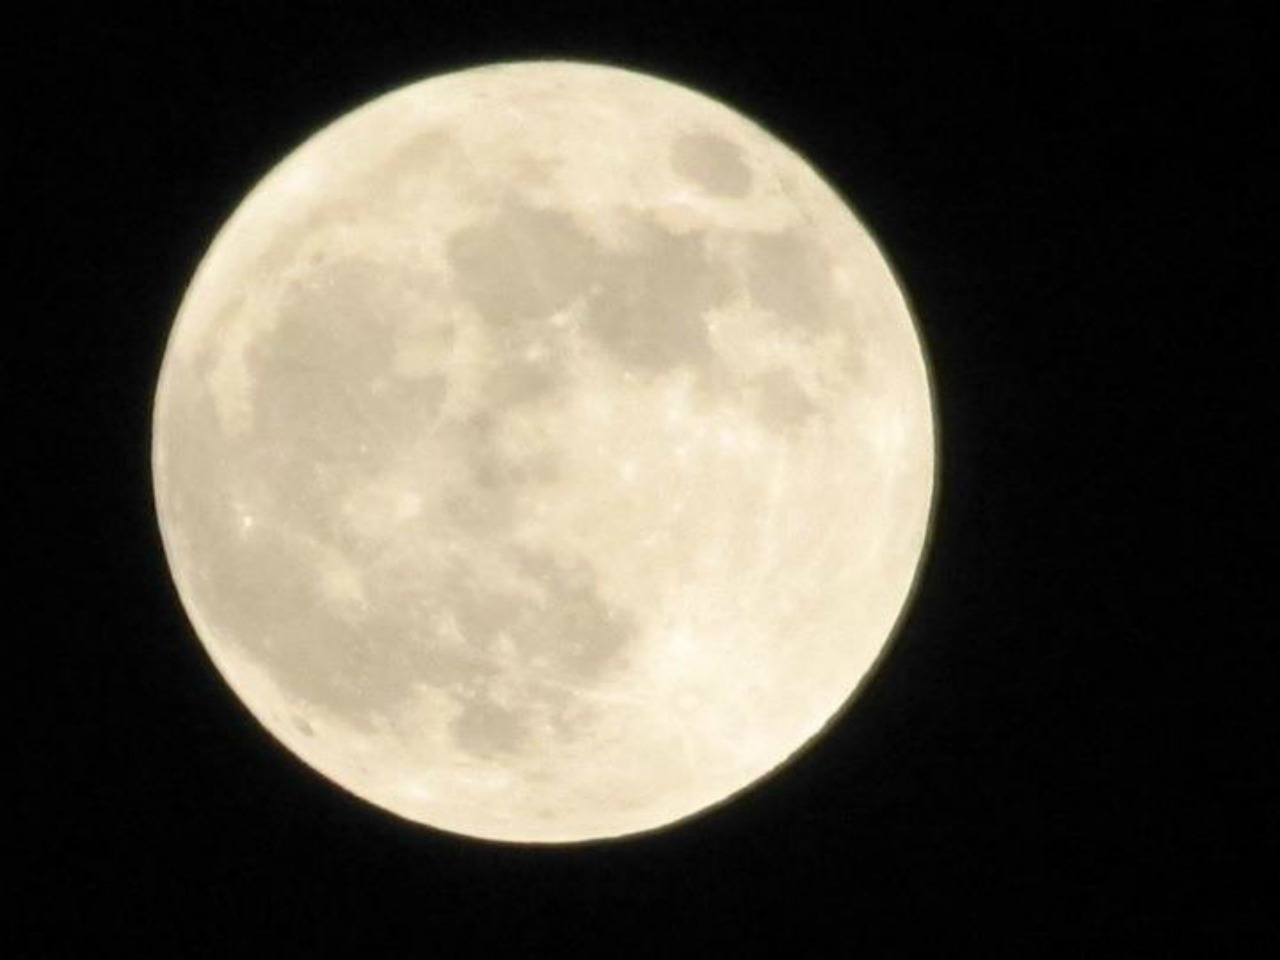
glowing, sky, night, cosmos, round, atmosphere, dark, space, glow, crater, moon, full moon, solar, moonlight, cycle, circle, astrology, surface, scary, science, full, astronomy, universe, bright, luna, lunar, sphere, planet, system, exploration, phase, celestial, orbiting, orbit, astronomical object, celestial event, insanity